Claude Spanghero

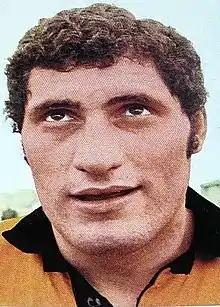
Spanghero in 1971

Claude Spanghero (born 5 June 1948) is a former French rugby union footballer.